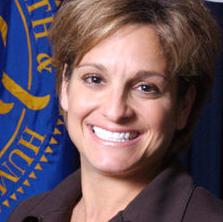
Age: 35